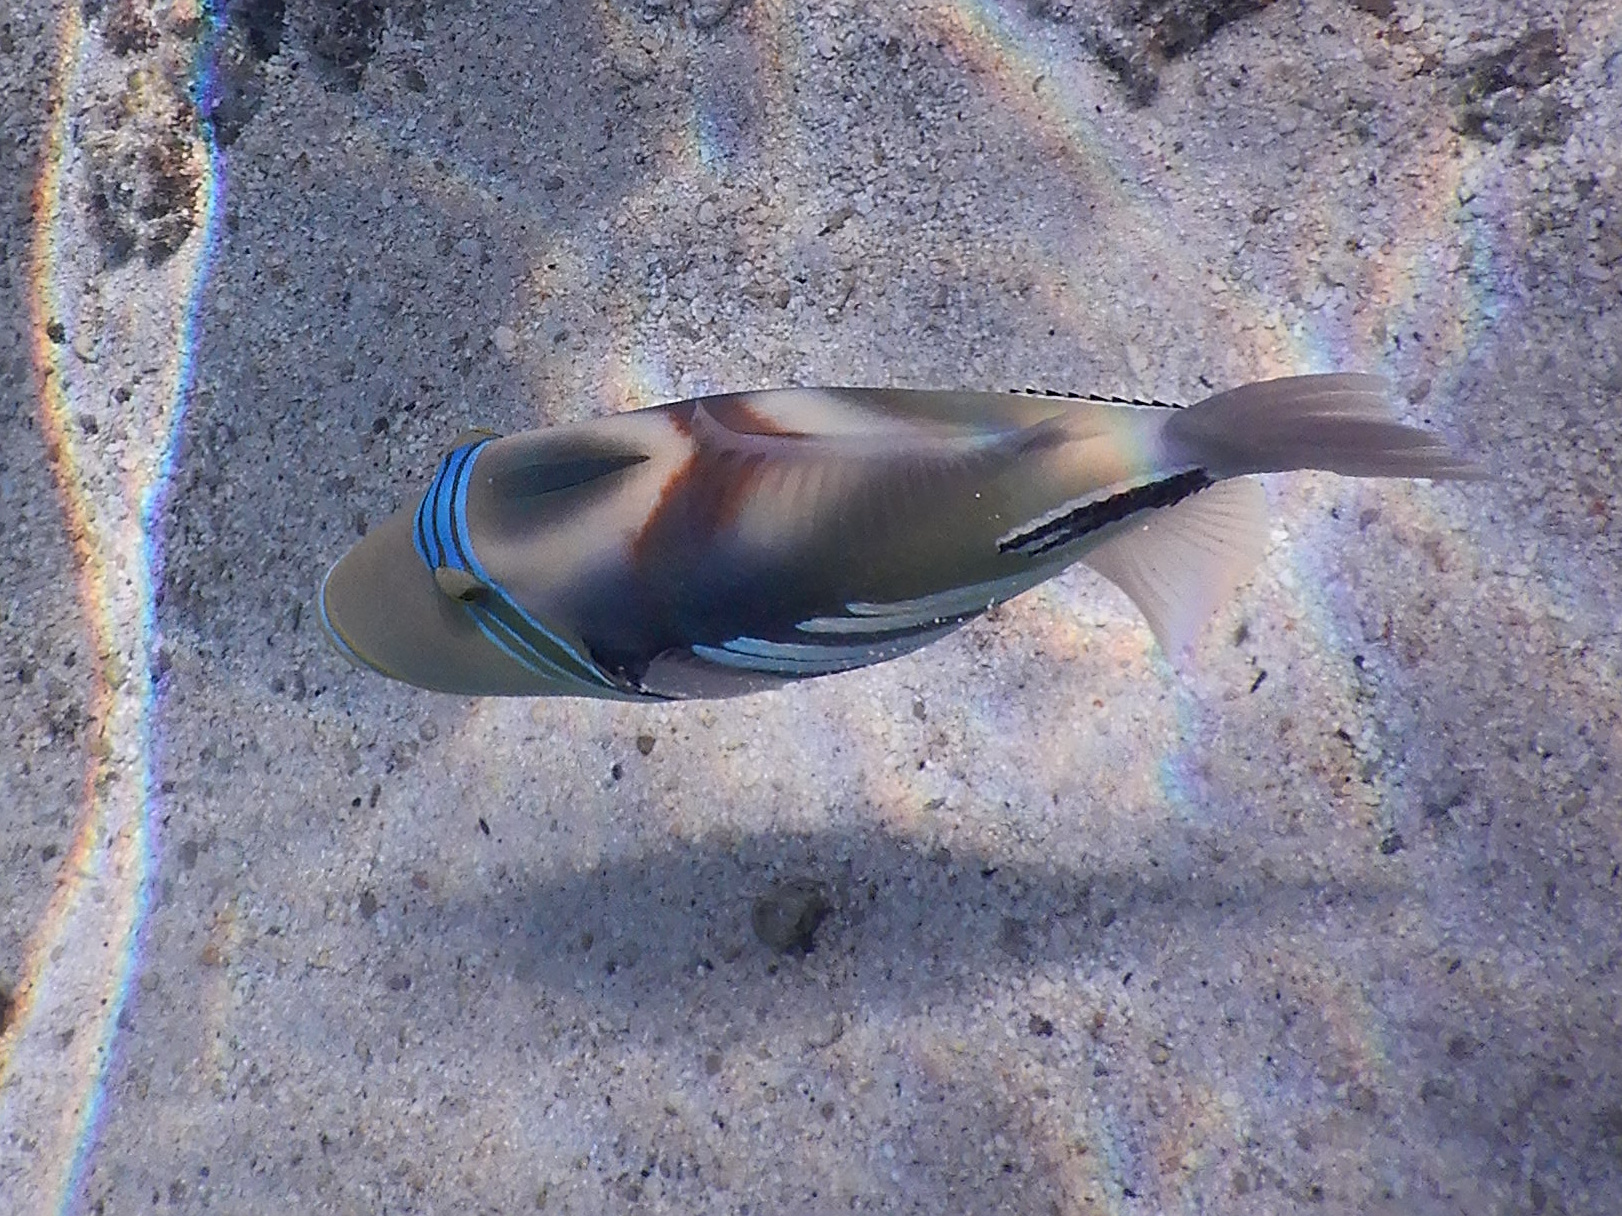
Rhinecanthus aculeatus (Lagoon Triggerfish)